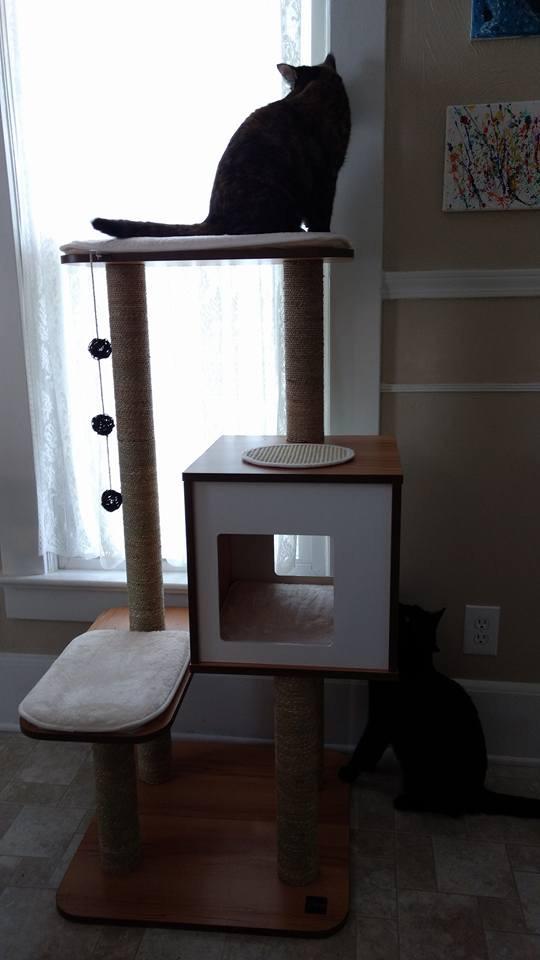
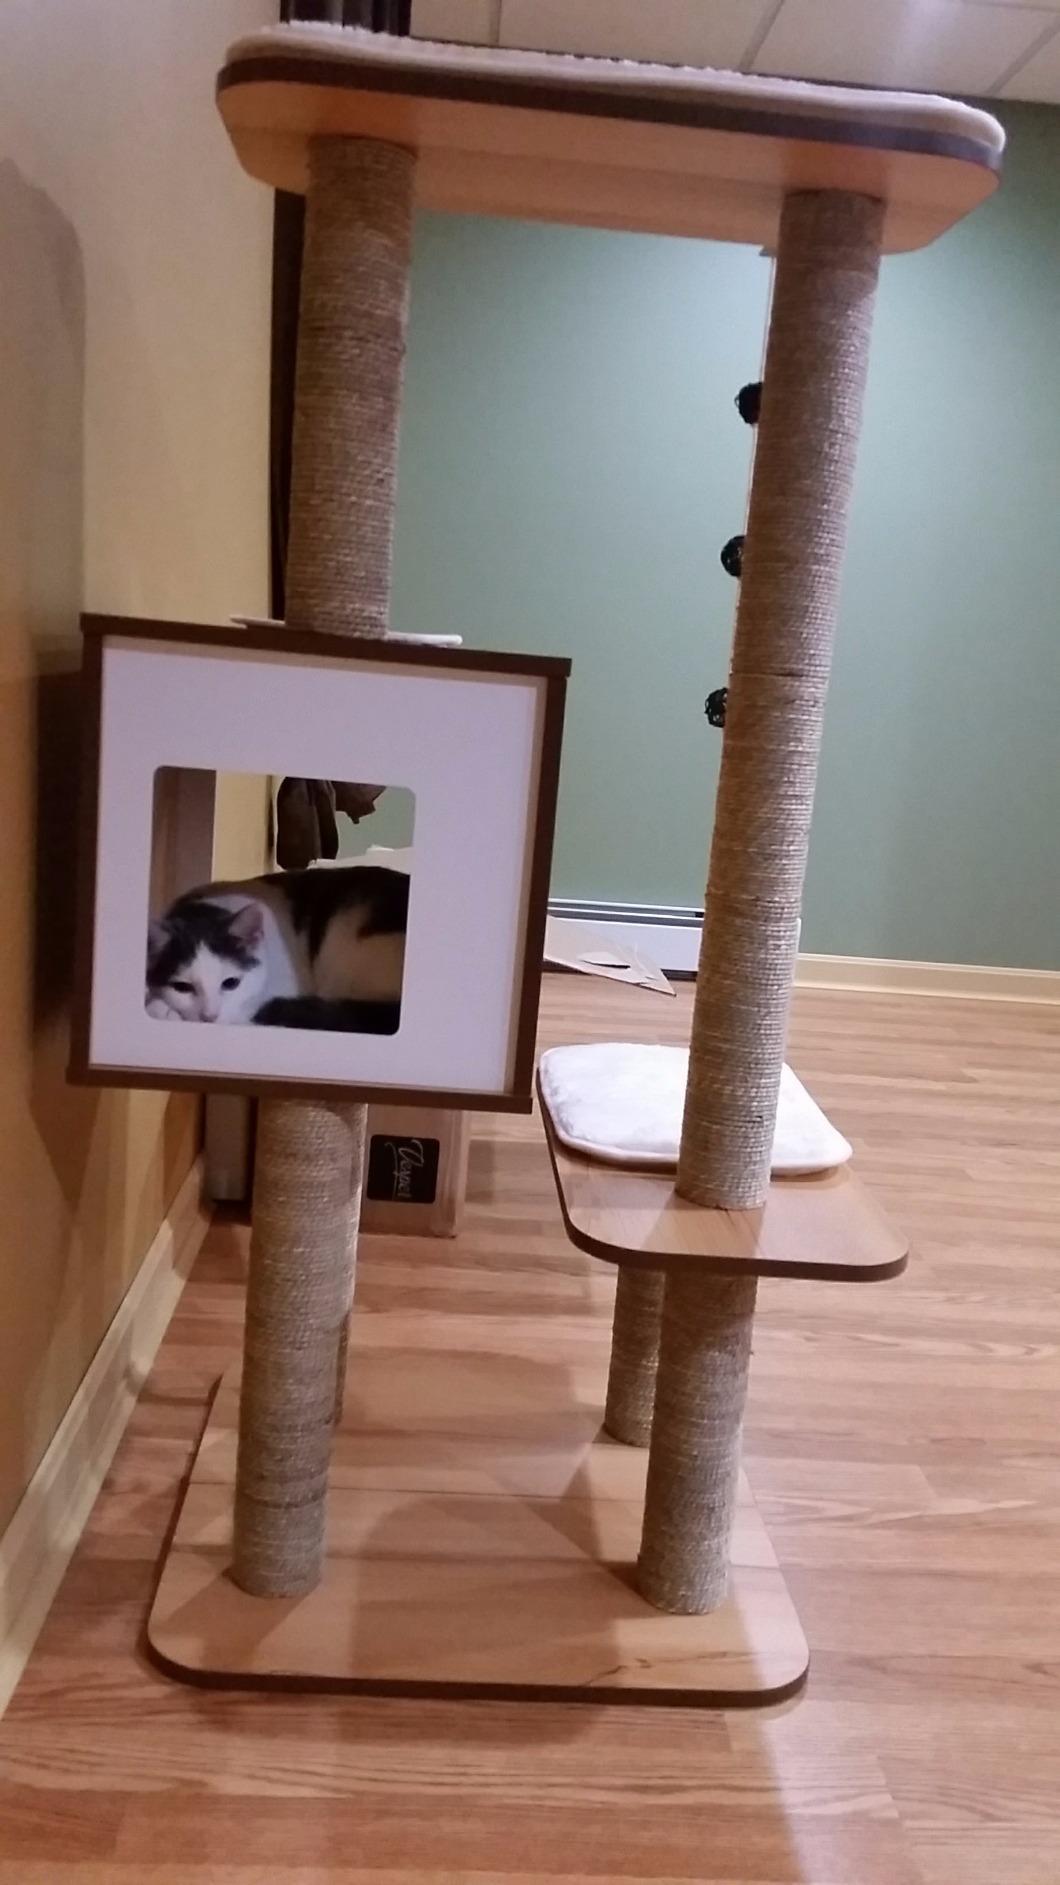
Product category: items_cat tree
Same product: yes